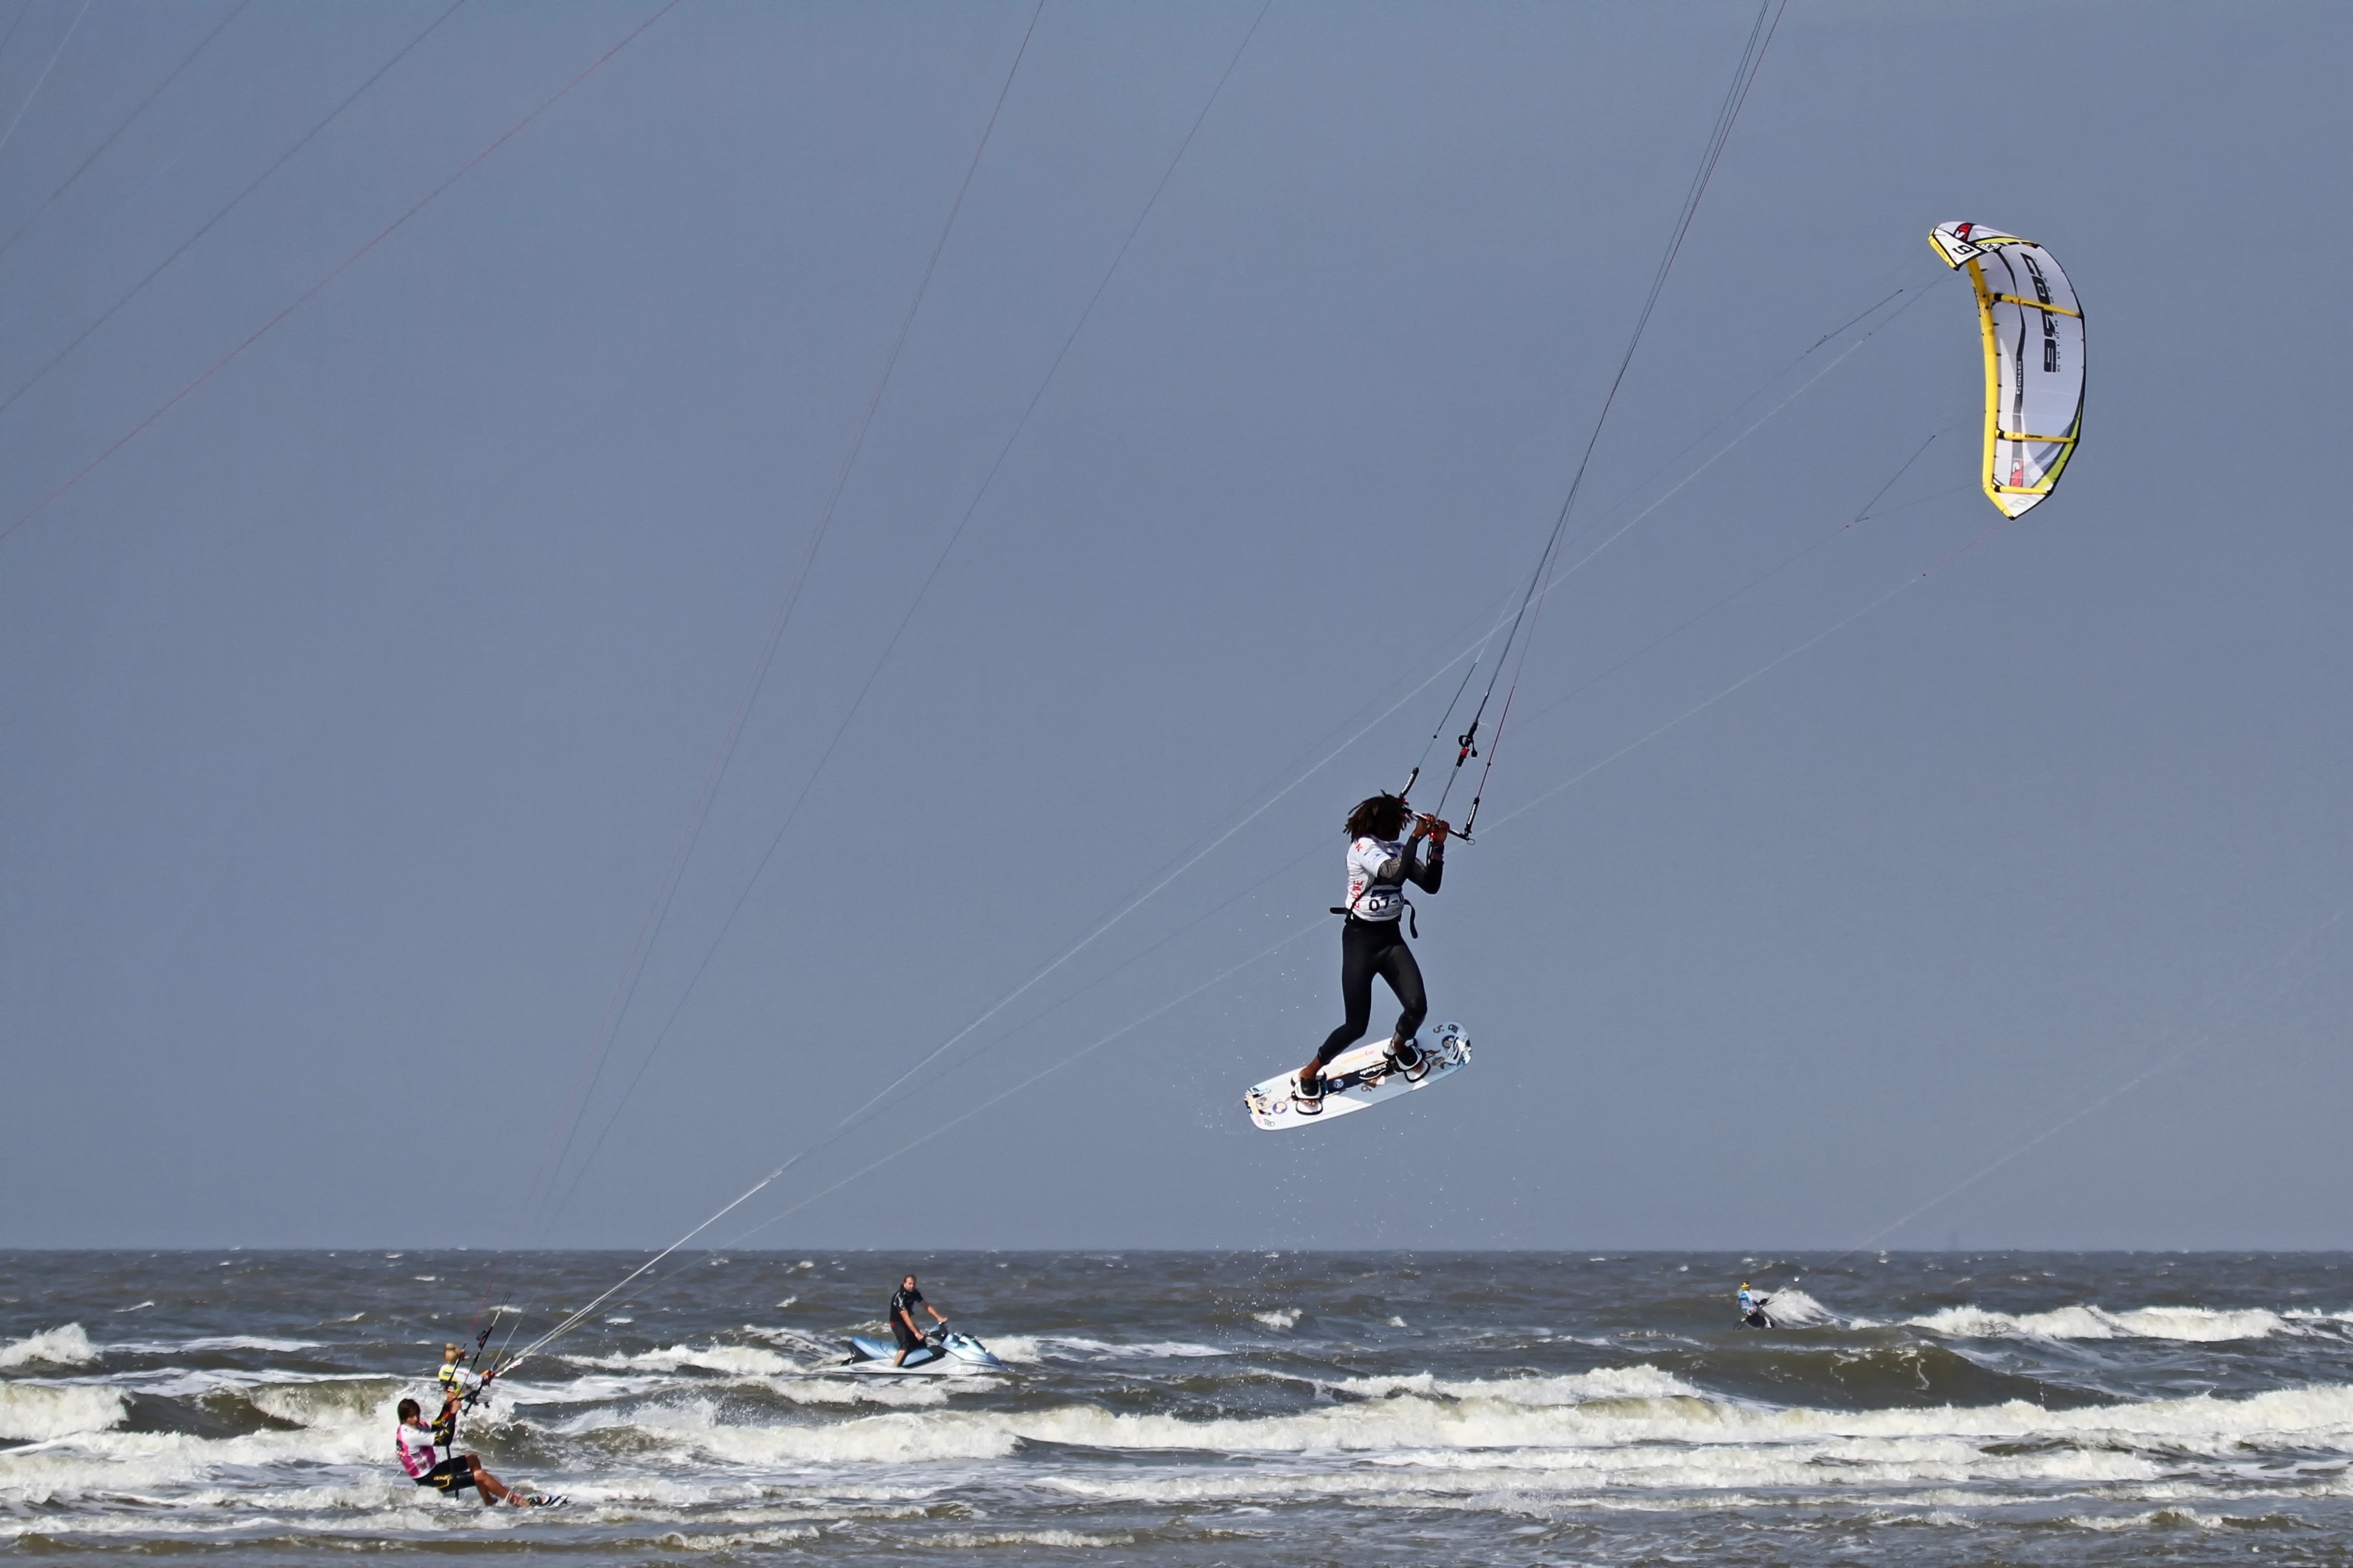
wind, sailing, extreme sport, toy, sports, kitesurfing, nordfriesland, water sport, kite surfing, st peter, world natural heritage, windsports, boardsport, kite sports, surface water sports, individual sports